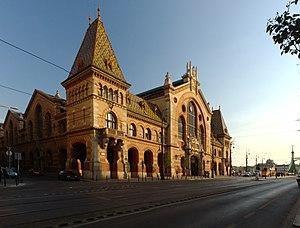
Belső-Ferencváros est un quartier de Budapest, situé dans le 9ᵉ arrondissement. Il a été créé en décembre 2012.
Fővám tér est une vaste place située dans le quartier de Belváros, entre les 5ᵉ et le 9ᵉ arrondissements de Budapest dans le prolongement du Szabadság híd côté Pest et du Kiskörút. On y trouve les Halles centrales de Budapest, le siège de l'Université Corvinus de Budapest et l'extrémité méridionale de Váci utca. La place est desservie par la station Fővám tér de la ligne du métro de Budapest et des lignes de tramway.